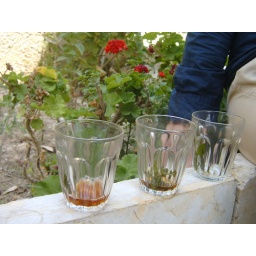
Fenegeel- &amp;quot;teacups&amp;quot;- take the form of glass cups with fresh mint leaves in there